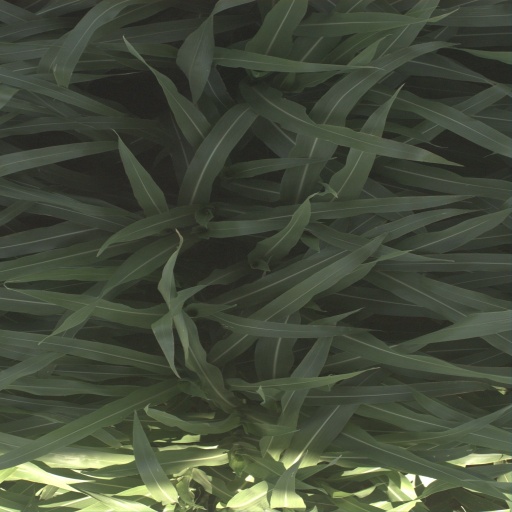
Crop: sorghum